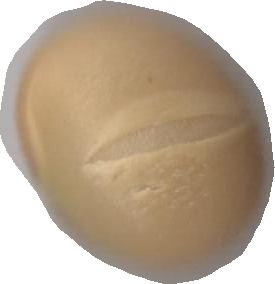
Variety: Dega